Green Lantern Versus Aliens

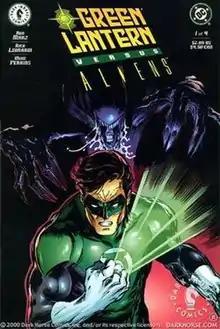
Cover to "Green Lantern Versus Aliens" #1, by Dwayne Turner.

Green Lantern versus Aliens is a four-issue comic book intercompany crossover mini-series published jointly by DC Comics and Dark Horse Comics monthly from September to December 2000. It is written by Ron Marz and illustrated by penciller Rick Leonardi and inker Mike Perkins, with covers by Dwayne Turner. In 2001, the series was collected into a single volume with a new cover by artist Eric Kohler. The series stars several Green Lanterns, primarily Kyle Rayner, and the titular xenomorphs from the "Alien" films. The story is apparently outside of DC Comics Universe canon, as Brik and Salaak are alive in current Green Lantern continuity; the series is set sometime after the destruction of the original Green Lantern Corps.